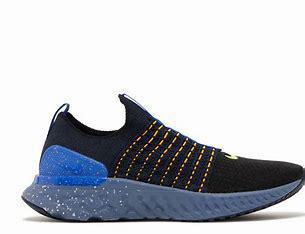
Brand: Nike
Model: React Phantom Run Flyknit 2